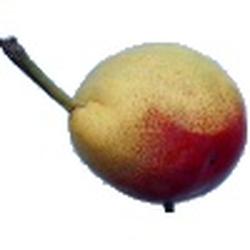
Label: Pear